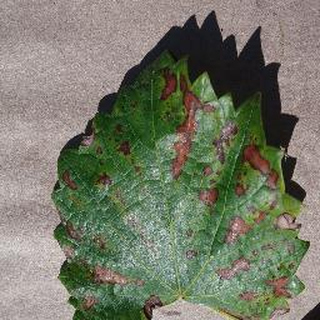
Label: grape_esca_black_measles